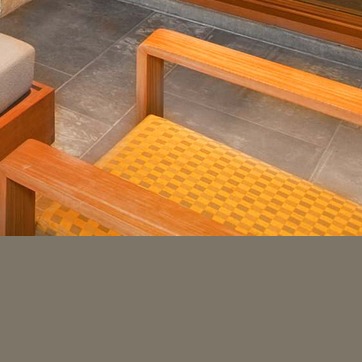
Material: fabric